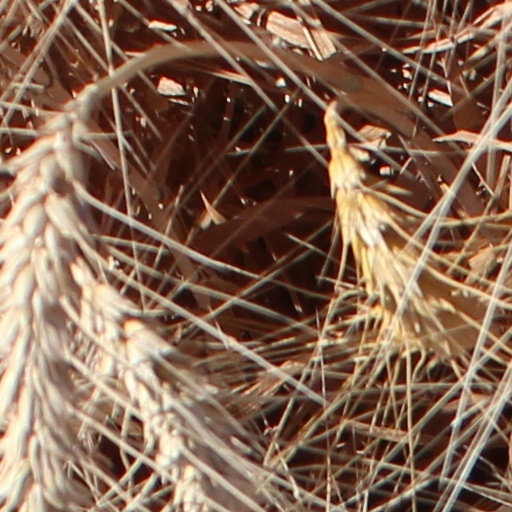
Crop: wheat